Trip'd

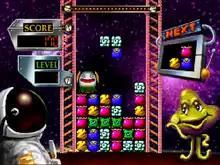
The play field shows a falling triad, a Hawk'n, and a number of eggs stacked on the bottom of the screen. This single-player mode features a score and level on the left.

"Trip'd" is a falling block puzzle game where triads of colored, tile-shaped eggs gradually descend the screen to stack up on the bottom. Should the stack of eggs reach the line at the top of the play field, the game ends. To avoid this, triads can be moved, rotated, and reoriented by the player as they fall. When four or more eggs of the same color are connected in a line, they are eliminated from the screen, causing any eggs stacked on top to shift down. However, aligning four similar eggs in a two-by-two square will spawn a creature called a Deow'Nz within that space instead. The player can also align a quartet of Deow'Nz of any color in a four-by-four square pattern to make one giant creature appear.